Ogham

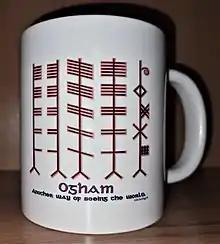
Mug with Ogham letters: the four series ("aicmi") of the 20 original letters and the five most important supplementary letters ("forfeda")

There are two main schools of thought among scholars as to the motivation for the creation of ogham. Scholars such as Carney and MacNeill have suggested that ogham was first created as a cryptic alphabet, designed by the Irish to hide their meaning from writers of the Latin alphabet. In this school of thought, it is asserted that "the alphabet was created by Irish scholars or druids for political, military or religious reasons to provide a secret means of communication in opposition to the authorities of Roman Britain." The serious threat of invasion by the Roman Empire, which then ruled over neighbouring southern Britain, may have spurred the creation of the alphabet. Alternatively, in later centuries when the threat of invasion had receded and the Irish were themselves invading western Britain, the desire to keep communications secret from Romans or Romanised Britons would still have provided an incentive. With bilingual ogham and Latin inscriptions in Wales, however, one would suppose that the ogham could easily be decoded by at least an educated few in the post-Roman world.